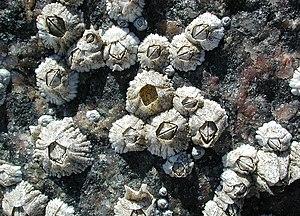
Les Thoracica forment un super-ordre de crustacés cirripèdes filtrants qui forment des coquilles calcaires. On distingue à l'intérieur de ce groupe les animaux avec un pied, les pédonculés, et ceux sans pied, les sessiles. Du fait de leur coquille, de leur sédentarité et de leur mode d'alimentation, les animaux de ce groupe ont longtemps été considérés comme des mollusques.
Balanomorpha est un sous-ordre d'arthropodes cirripèdes du sous-embranchement des crustacés.
Balanidae est une famille d'arthropodes du sous-embranchement des crustacés.